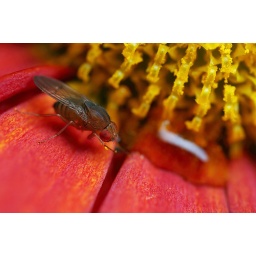
Found this fruit fly trotting around inside a chrysanthemum flower I'd previously used for some refraction shots